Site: brandenburg
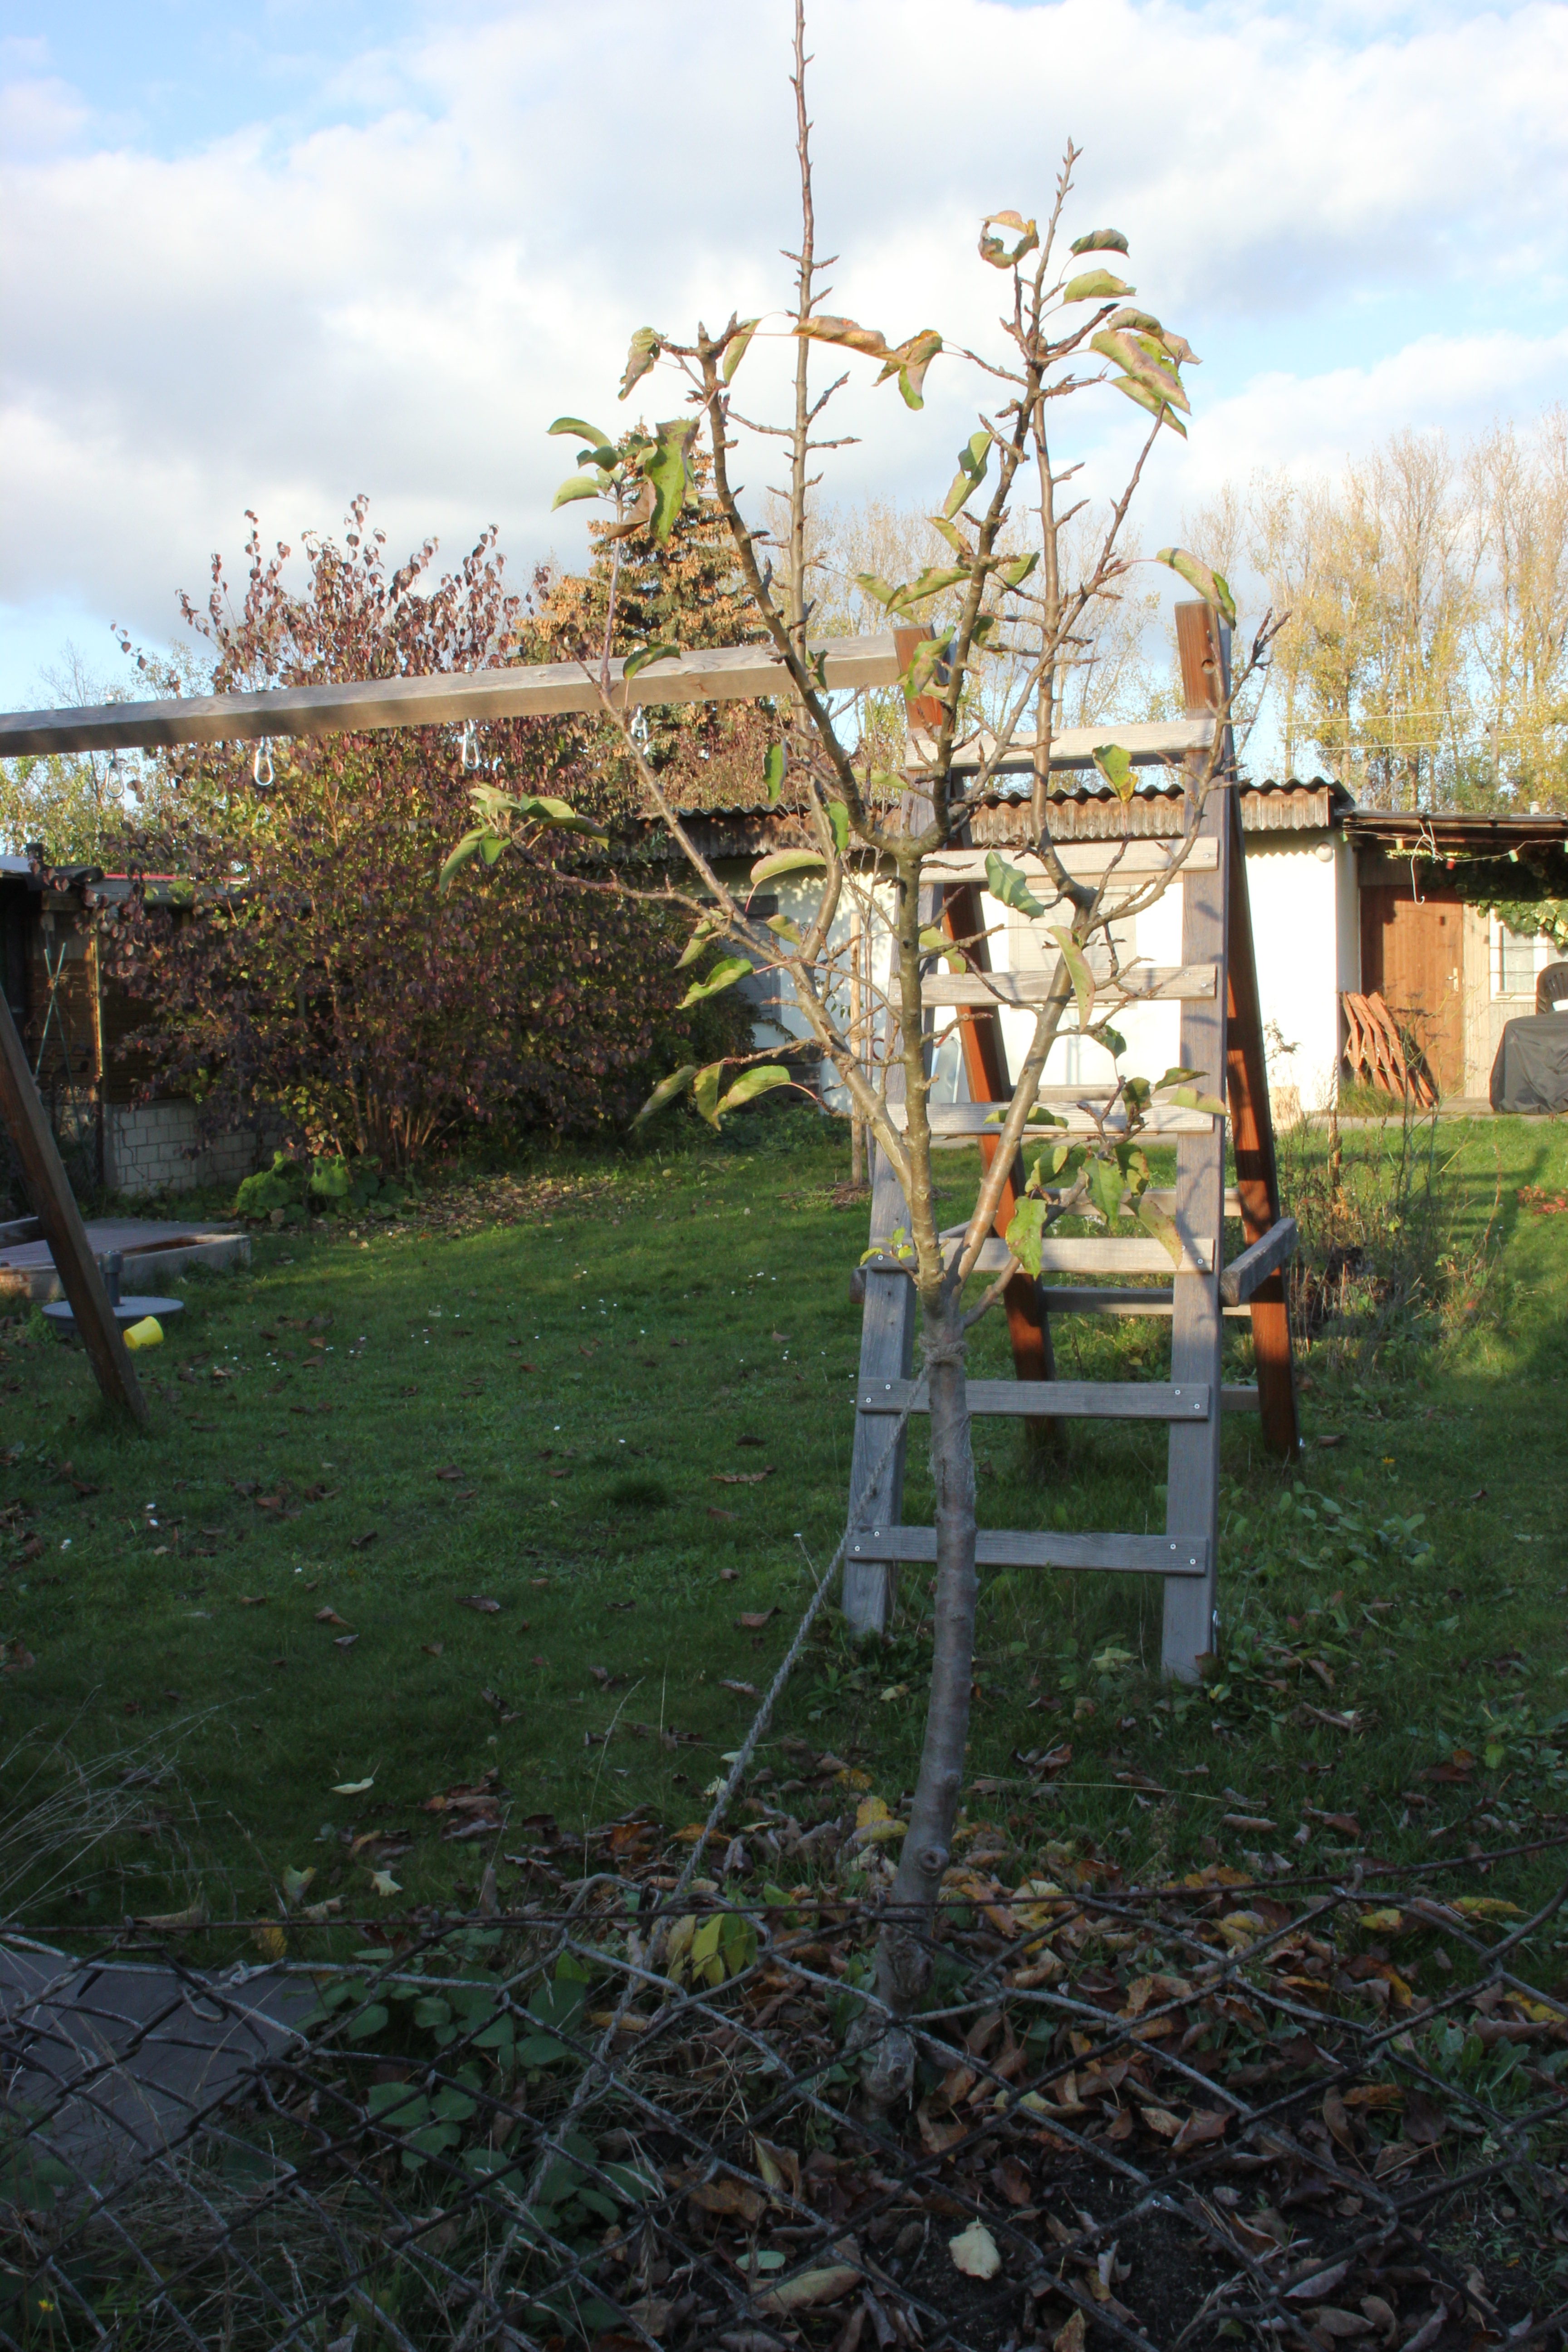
Growth stage (BBCH 91): Senescence, beginning of dormancy